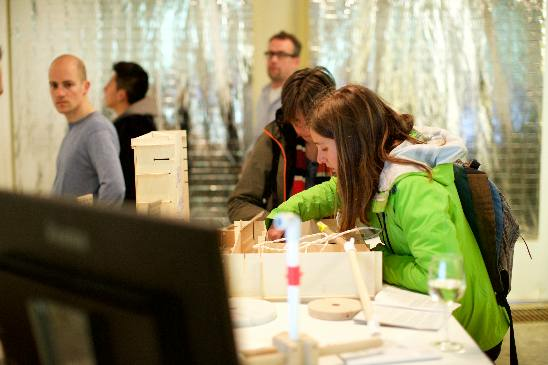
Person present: Yes